Helmut W. Pesch

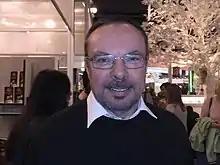
Helmut W. Pesch at the Frankfurt Book Fair, 2015

Helmut W. Pesch (born 30 August 1952) is a German fantasy author, illustrator, translator, and publishing editor. He is known as a Tolkien scholar. He won the Deutscher Fantasy Preis in 1982.